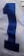
Number: 1